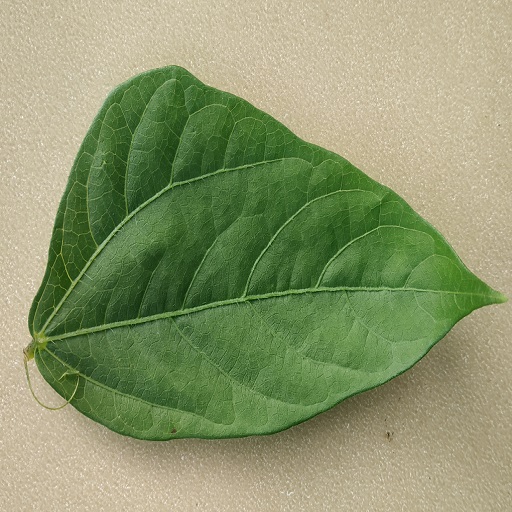
Label: Healthy